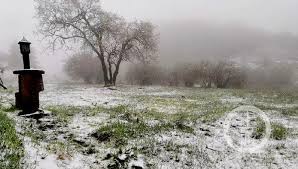
Weather: snow or frosty